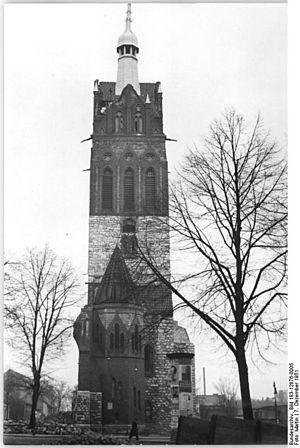
L' église de Béthanie, du nom du lieu où Jésus se reposa chez Marthe et Marie, est une ancienne église luthérienne-évangélique de Berlin-Weißensee. L'édifice se trouve à la Mirbachplatz, il est aujourd'hui désaffecté au culte.